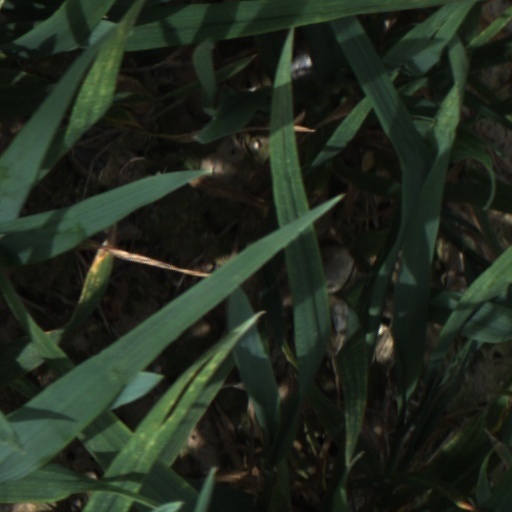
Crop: wheat